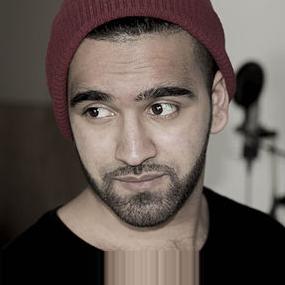
Age: 22